Harry Atmore

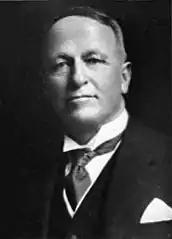
Atmore, late 1920s.

Initially retained in the Forbes ministry, Atmore resigned as education minister in 1931 when cuts were proposed for his portfolio due to the worsening depression and formation of the coalition government which he was opposed to. However, many of his ideas were later implemented under the First Labour Government where Peter Fraser (who was a member of Atmore's Committee) was minister of education. Fraser's Education Amendment Act 1938 was to endorse and implement most of Atmore's recommendations.